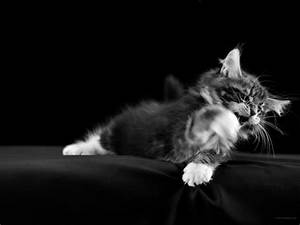
Label: cat